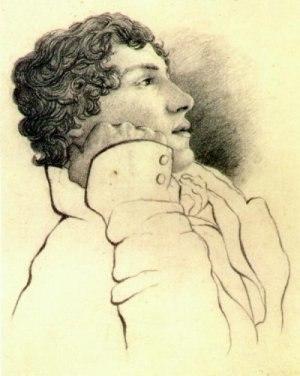
Ode à l'automne est une ode composée par le poète romantique anglais John Keats.